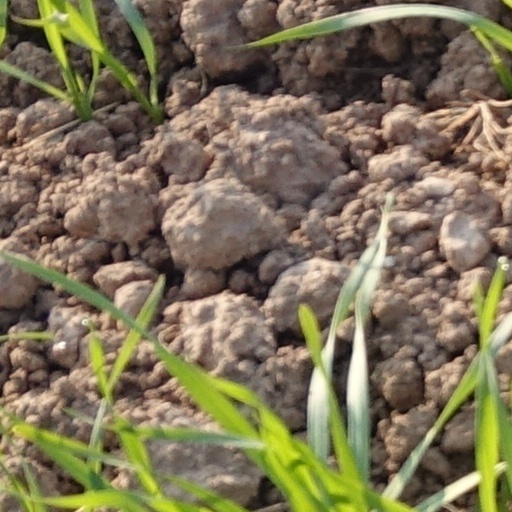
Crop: wheat